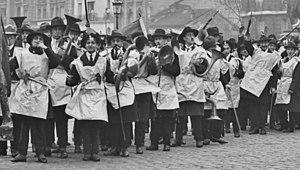
Place du Panthéon à Paris, le jeudi de la Mi-Carême 11 mars 1926, le cortège des étudiants parisiens s'apprêtent à partir défiler. Derrière un char portant un immense cheval avec son cavalier en carton-pâte, on voit ces joyeux bigophonistes costumés. Parmi eux il y a un étudiant qui porte la faluche.
Le bigophone ou bigotphone est un instrument de musique carnavalesque, d'aspect décoratif, très bruyant, populaire, bon marché et facile à fabriquer.